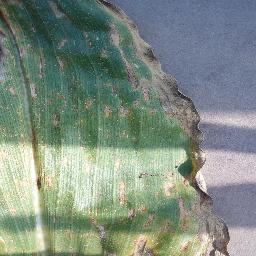
Label: Corn___Cercospora_leaf_spot Gray_leaf_spot